West Jerusalem

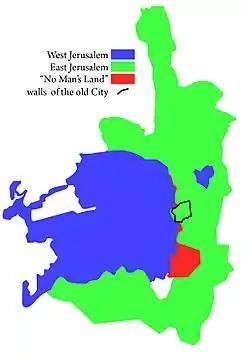
Zones of control in Jerusalem between 1948 and 1967

West Jerusalem or Western Jerusalem refers to the section of Jerusalem that was controlled by Israel at the end of the 1948 Arab–Israeli War. As the city was divided by the Green Line (Israel's erstwhile border, established by the 1949 Armistice Agreements), West Jerusalem was formally delineated as the counterpart to East Jerusalem, which was controlled by Jordan. Though Israel has controlled the entirety of Jerusalem since the 1967 Arab–Israeli War, the boundaries of West Jerusalem and East Jerusalem remain internationally recognized as due to their significance to the process of determining the status of Jerusalem, which has been among the primary points of contention in the Arab–Israeli conflict and the Israeli–Palestinian conflict. With certain exceptions, undivided Jerusalem is not internationally recognized as the sovereign territory of either Israel or the State of Palestine. However, recognition of Israeli sovereignty over only West Jerusalem is more widely accepted as a plausible diplomatic position, as the United Nations regards East Jerusalem as part of the Israeli-occupied West Bank.